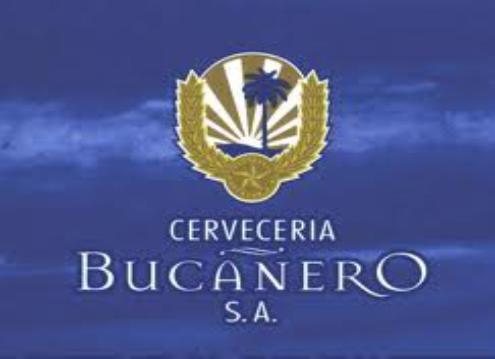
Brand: Bucanero
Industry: Food